List of populated places in Mardin Province

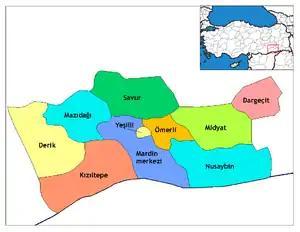
Mardin Province

Below is the list of populated places in Mardin Province, Turkey by the districts. In the following lists first place in each list is the administrative center of the district.